Interstate 75 in Florida

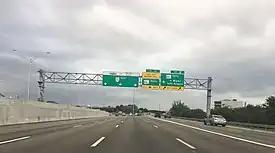
The south end of I-75 near Miami

I-75 begins its northward journey at an interchange with SR 826 (Palmetto Expressway) and SR 924 (Gratigny Parkway) on the Hialeah–Miami Lakes border, near Miami.